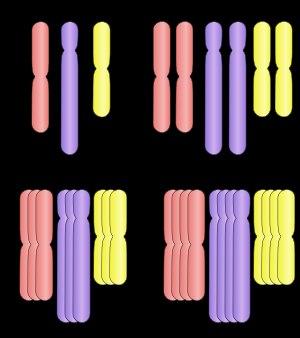
Chrysanthemum ×grandiflorum, le Chrysanthème des fleuristes est une plante ornementale du genre Chrysanthemum de la famille des Asteraceae. Il est aussi appelé Chrysanthème d'automne ou Chrysanthème horticole car c'est une plante vivace à floraison automnale. Tous les chrysanthèmes horticoles appartiennent à un énorme complexe d'hybrides développés par les jardiniers d'abord en Chine à partir du Vᵉ siècle, puis au Japon à partir du VIIIᵉ siècle et en Europe à partir du XIXᵉ siècle et actuellement, presque partout dans le monde.